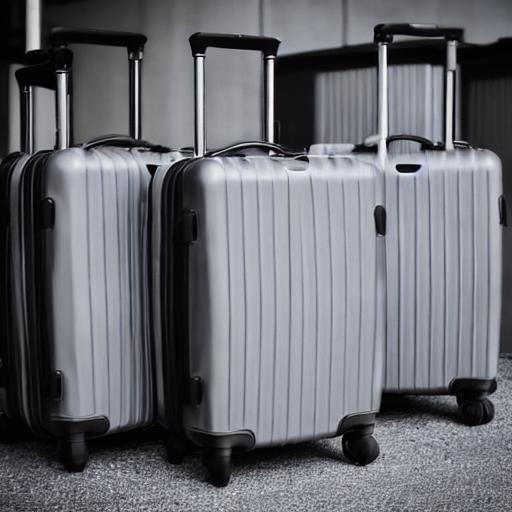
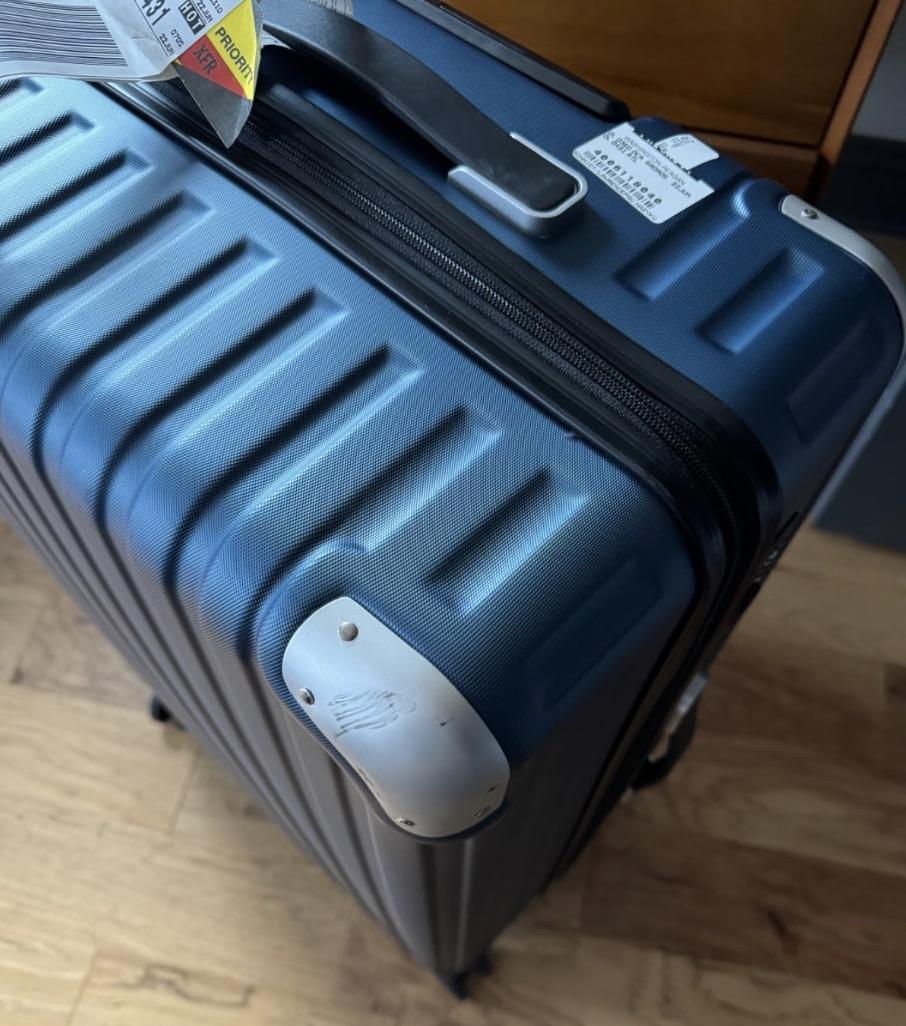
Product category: items_tea
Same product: no